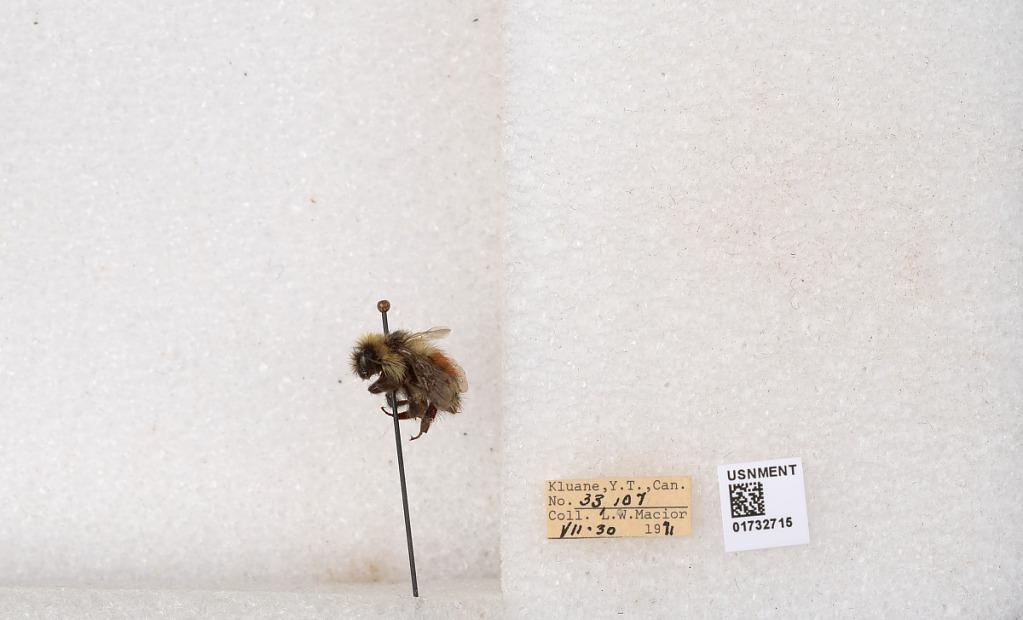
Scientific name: Bombus (Pyrobombus) sylvicola Kirby
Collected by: L. Macior
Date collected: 1971-7-30
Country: Canada
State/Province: Yukon Teritory
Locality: Kluane National Park and Reserve
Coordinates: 60.7493, -139.504